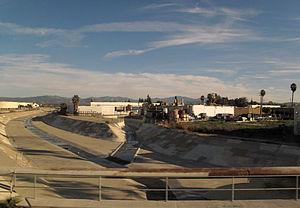
Le fleuve San Gabriel est un cours d'eau du sud de la Californie qui mesure environ 93 kilomètres de long et dont le débit moyen est d'environ 6 m³/s. Il prend sa source dans les monts San Gabriel à près de 1 400 mètres d'altitude, puis, après un parcours dans ce massif escarpé, traverse la vallée de San Gabriel située à cheval sur les comtés d'Orange et de Los Angeles avant de se jeter dans l'océan Pacifique dans la baie d'Alamitos à Long Beach.